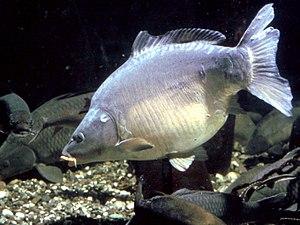
Musée du Léman. Les aquariums.
Le Musée du Léman se trouve à Nyon, en Suisse, face au port de plaisance.